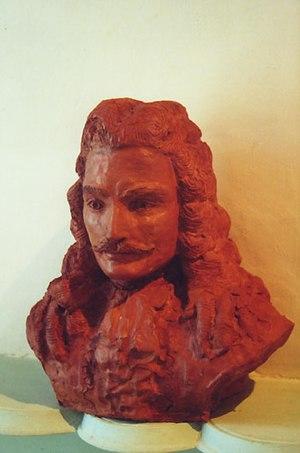
Buste de Lamothe Cadillac. Oeuvre de Délie Duparc. Terre cuite.
Arrivé à 25 ans en Amérique, Antoine Laumet change d'identité et devient le sieur Antoine de Lamothe-Cadillac. Aventurier et visionnaire, son ascension et sa réussite dans la société de la Nouvelle-France lui attirent autant de soutiens que d'antipathies. Commandant du fort de Michillimakinac en 1694, il fonde le fort Pontchartrain du Détroit en 1701 en prévoyant un grand avenir à ce qui deviendra la ville de Détroit. Après avoir été gouverneur de la Louisiane, il rentre en France où il est nommé gouverneur de Castelsarrasin.